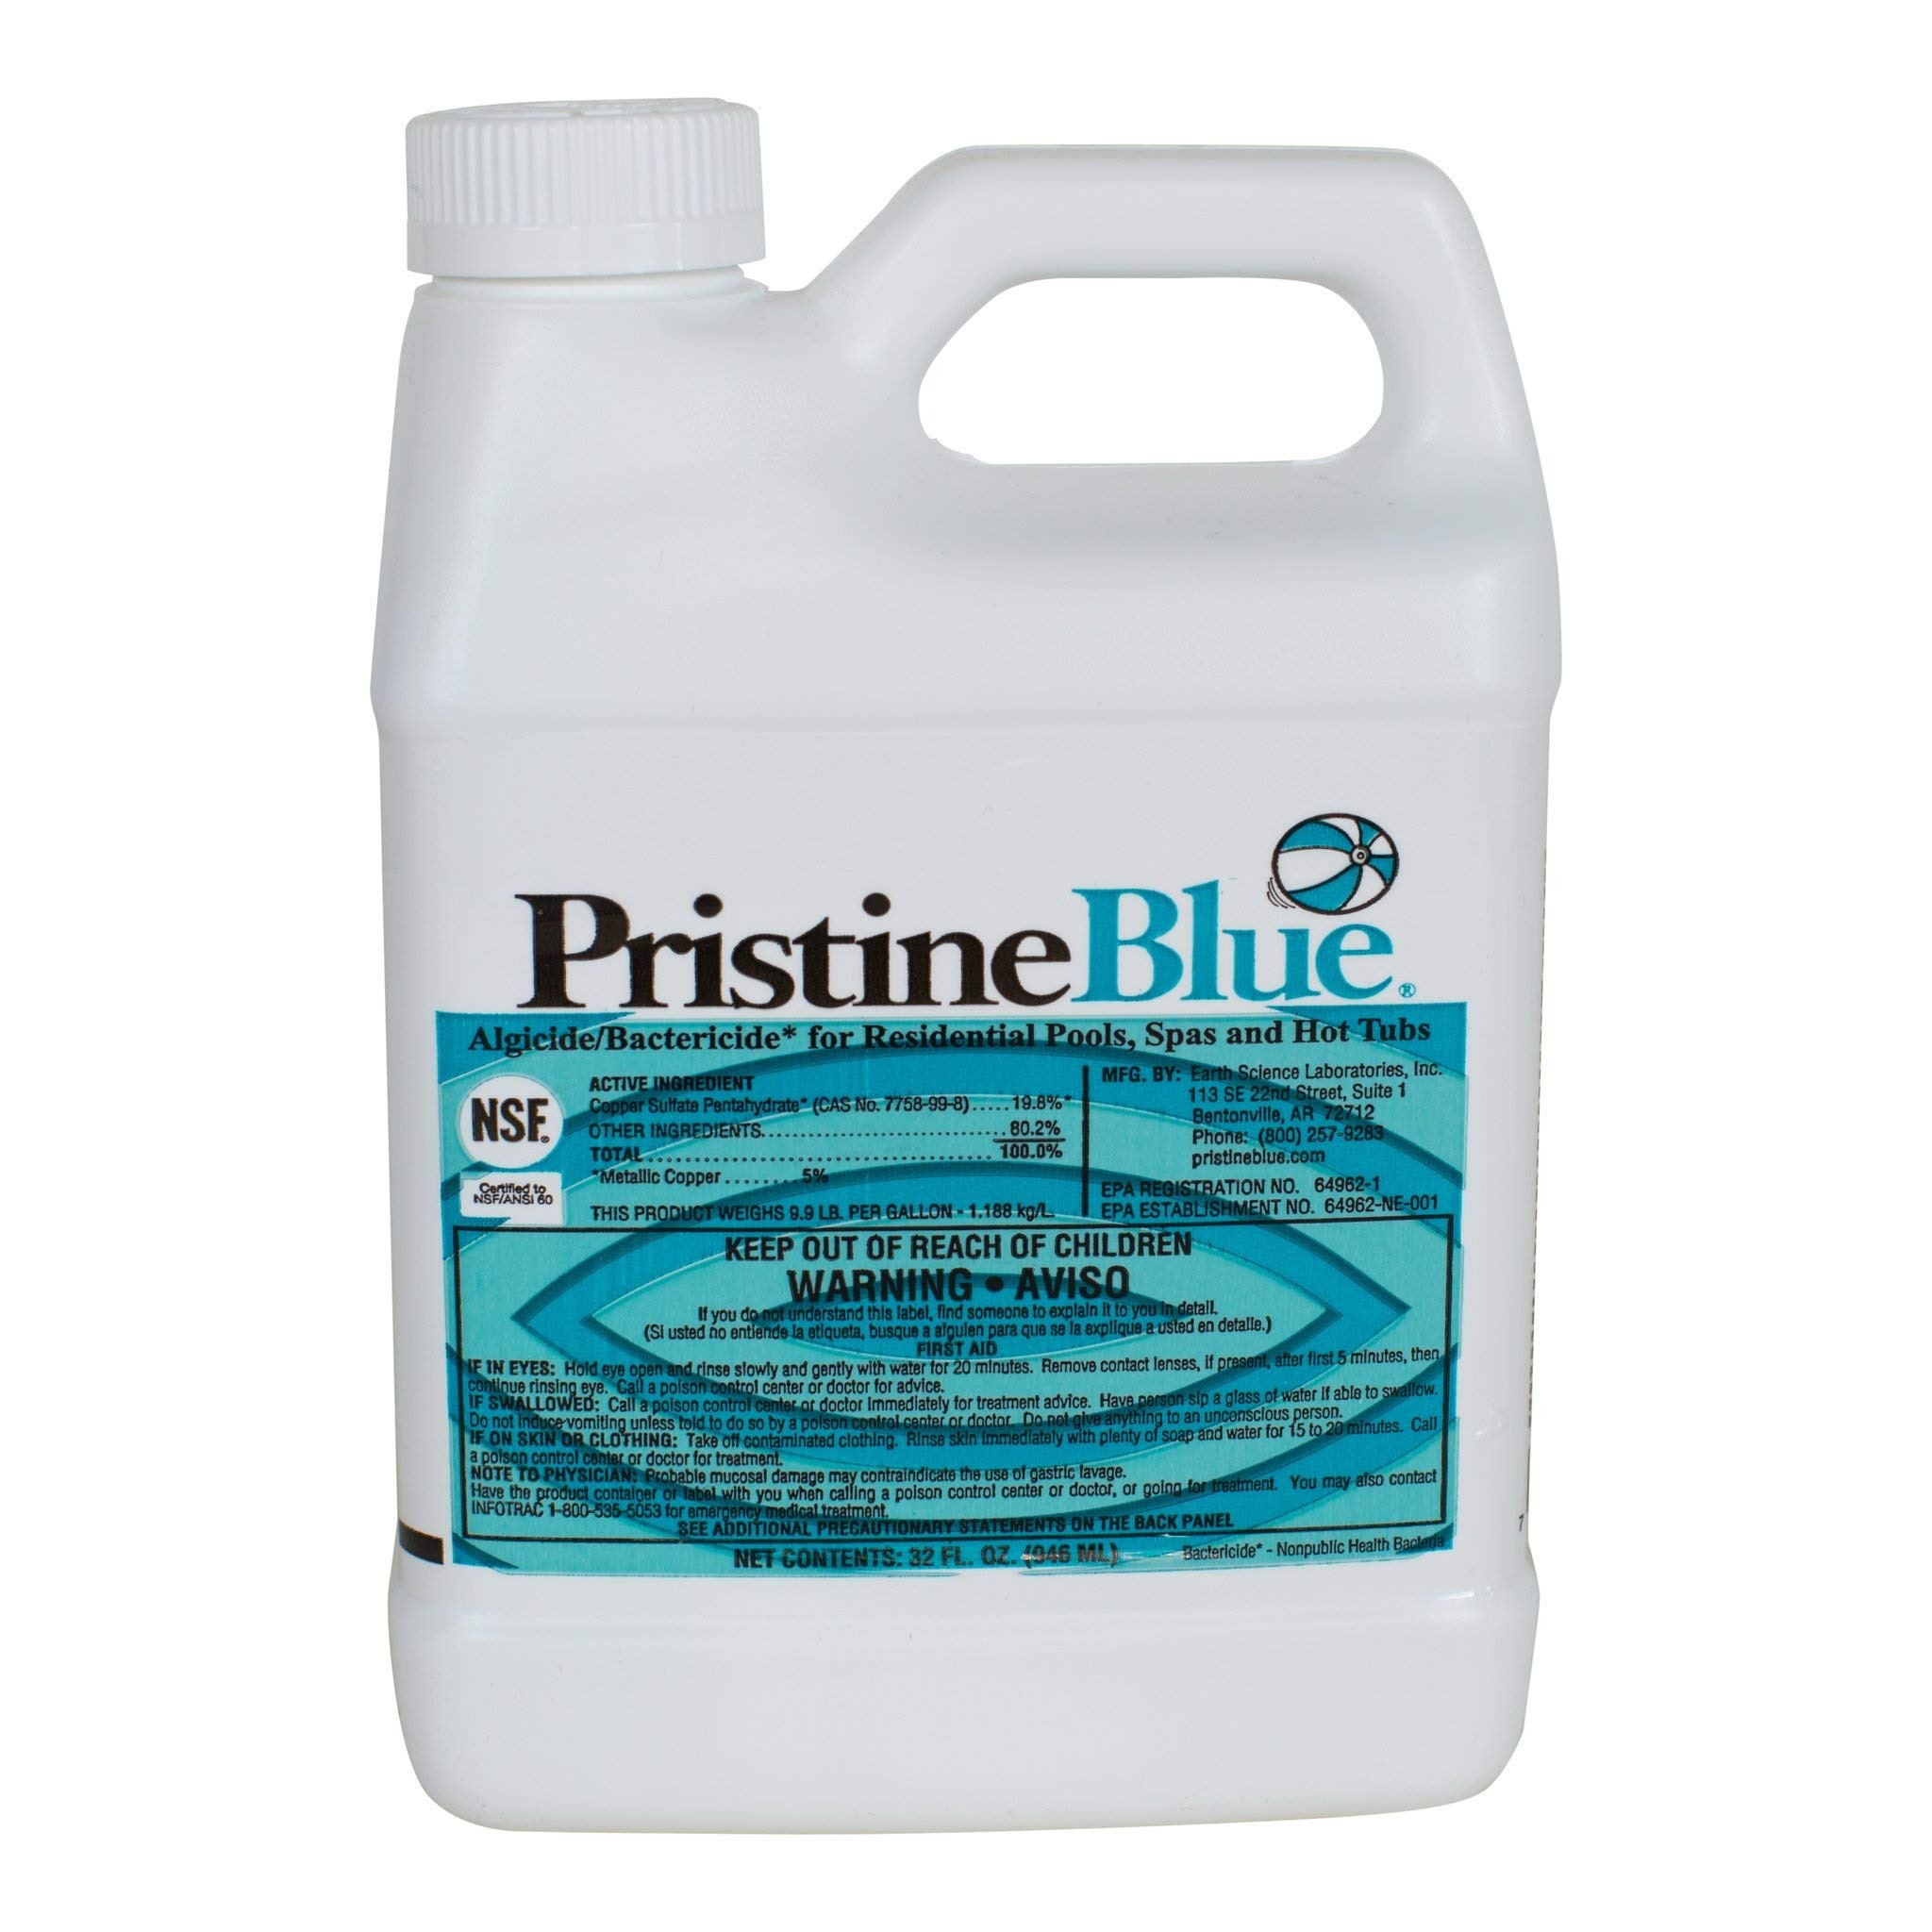
Item Name: Pristine Blue 32oz
Bullet Point 1: Non-Chlorine System
Bullet Point 2: Pristine Blue
Bullet Point 3: Environmentally Friendly
Bullet Point 4: Earth Science
Bullet Point 5: Non-Chlorine Swimming Pool and Spa Chemicals
Value: 32.0
Unit: Fl Oz

Price: 42.49